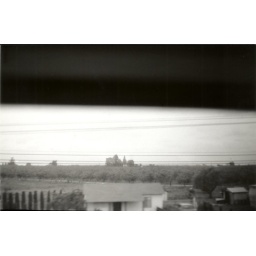
Newlyweds on train - Victorian house in Escalon, CA